Congressional office lottery

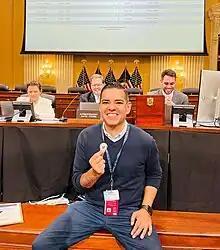
Robert Garcia after the lottery, holding the number that he drew

The office lottery for the United States House of Representatives determines the order in which incoming representatives can choose rooms in the congressional office buildings. The lottery takes place every two years following elections to that chamber and does not take place for the United States Senate. The draw is generally merry, with members dancing and bringing favorite possessions for luck.